2022 United Kingdom local elections

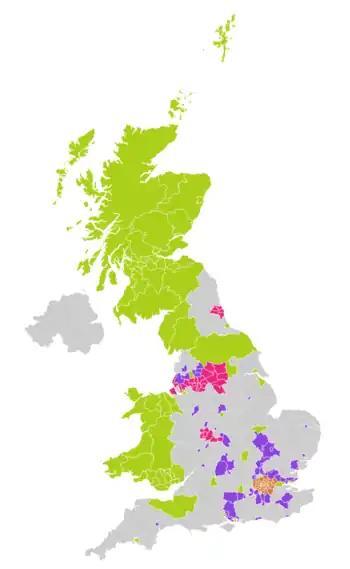
Local authorities with elections:

The 2022 United Kingdom local elections took place on Thursday 5 May 2022. These included elections for all London borough councils, and for all local authorities in Wales and Scotland. Most seats in England were last up for election in 2018 and in Scotland and Wales in 2017. The elections coincided with the 2022 Northern Ireland Assembly election. In 91 cases, most of them in Wales, council seats were uncontested, each having only one candidate. Three seats in Scotland remained unfilled as no one nominated to fill them.